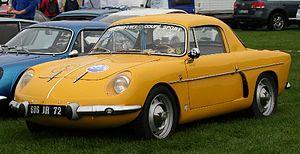
L'Alpine A108 est la descendante directe de l'A106.